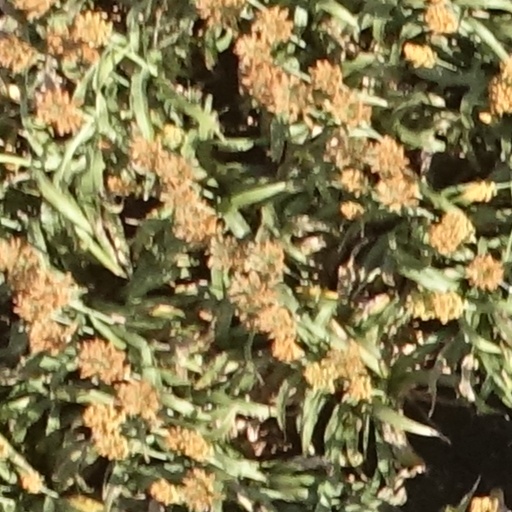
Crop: sorghum